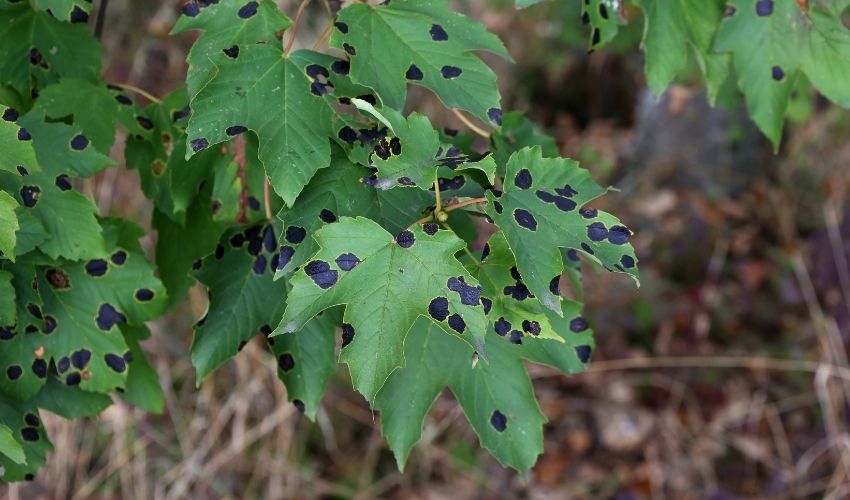
Plant: Maple
Disease: maple tar spot